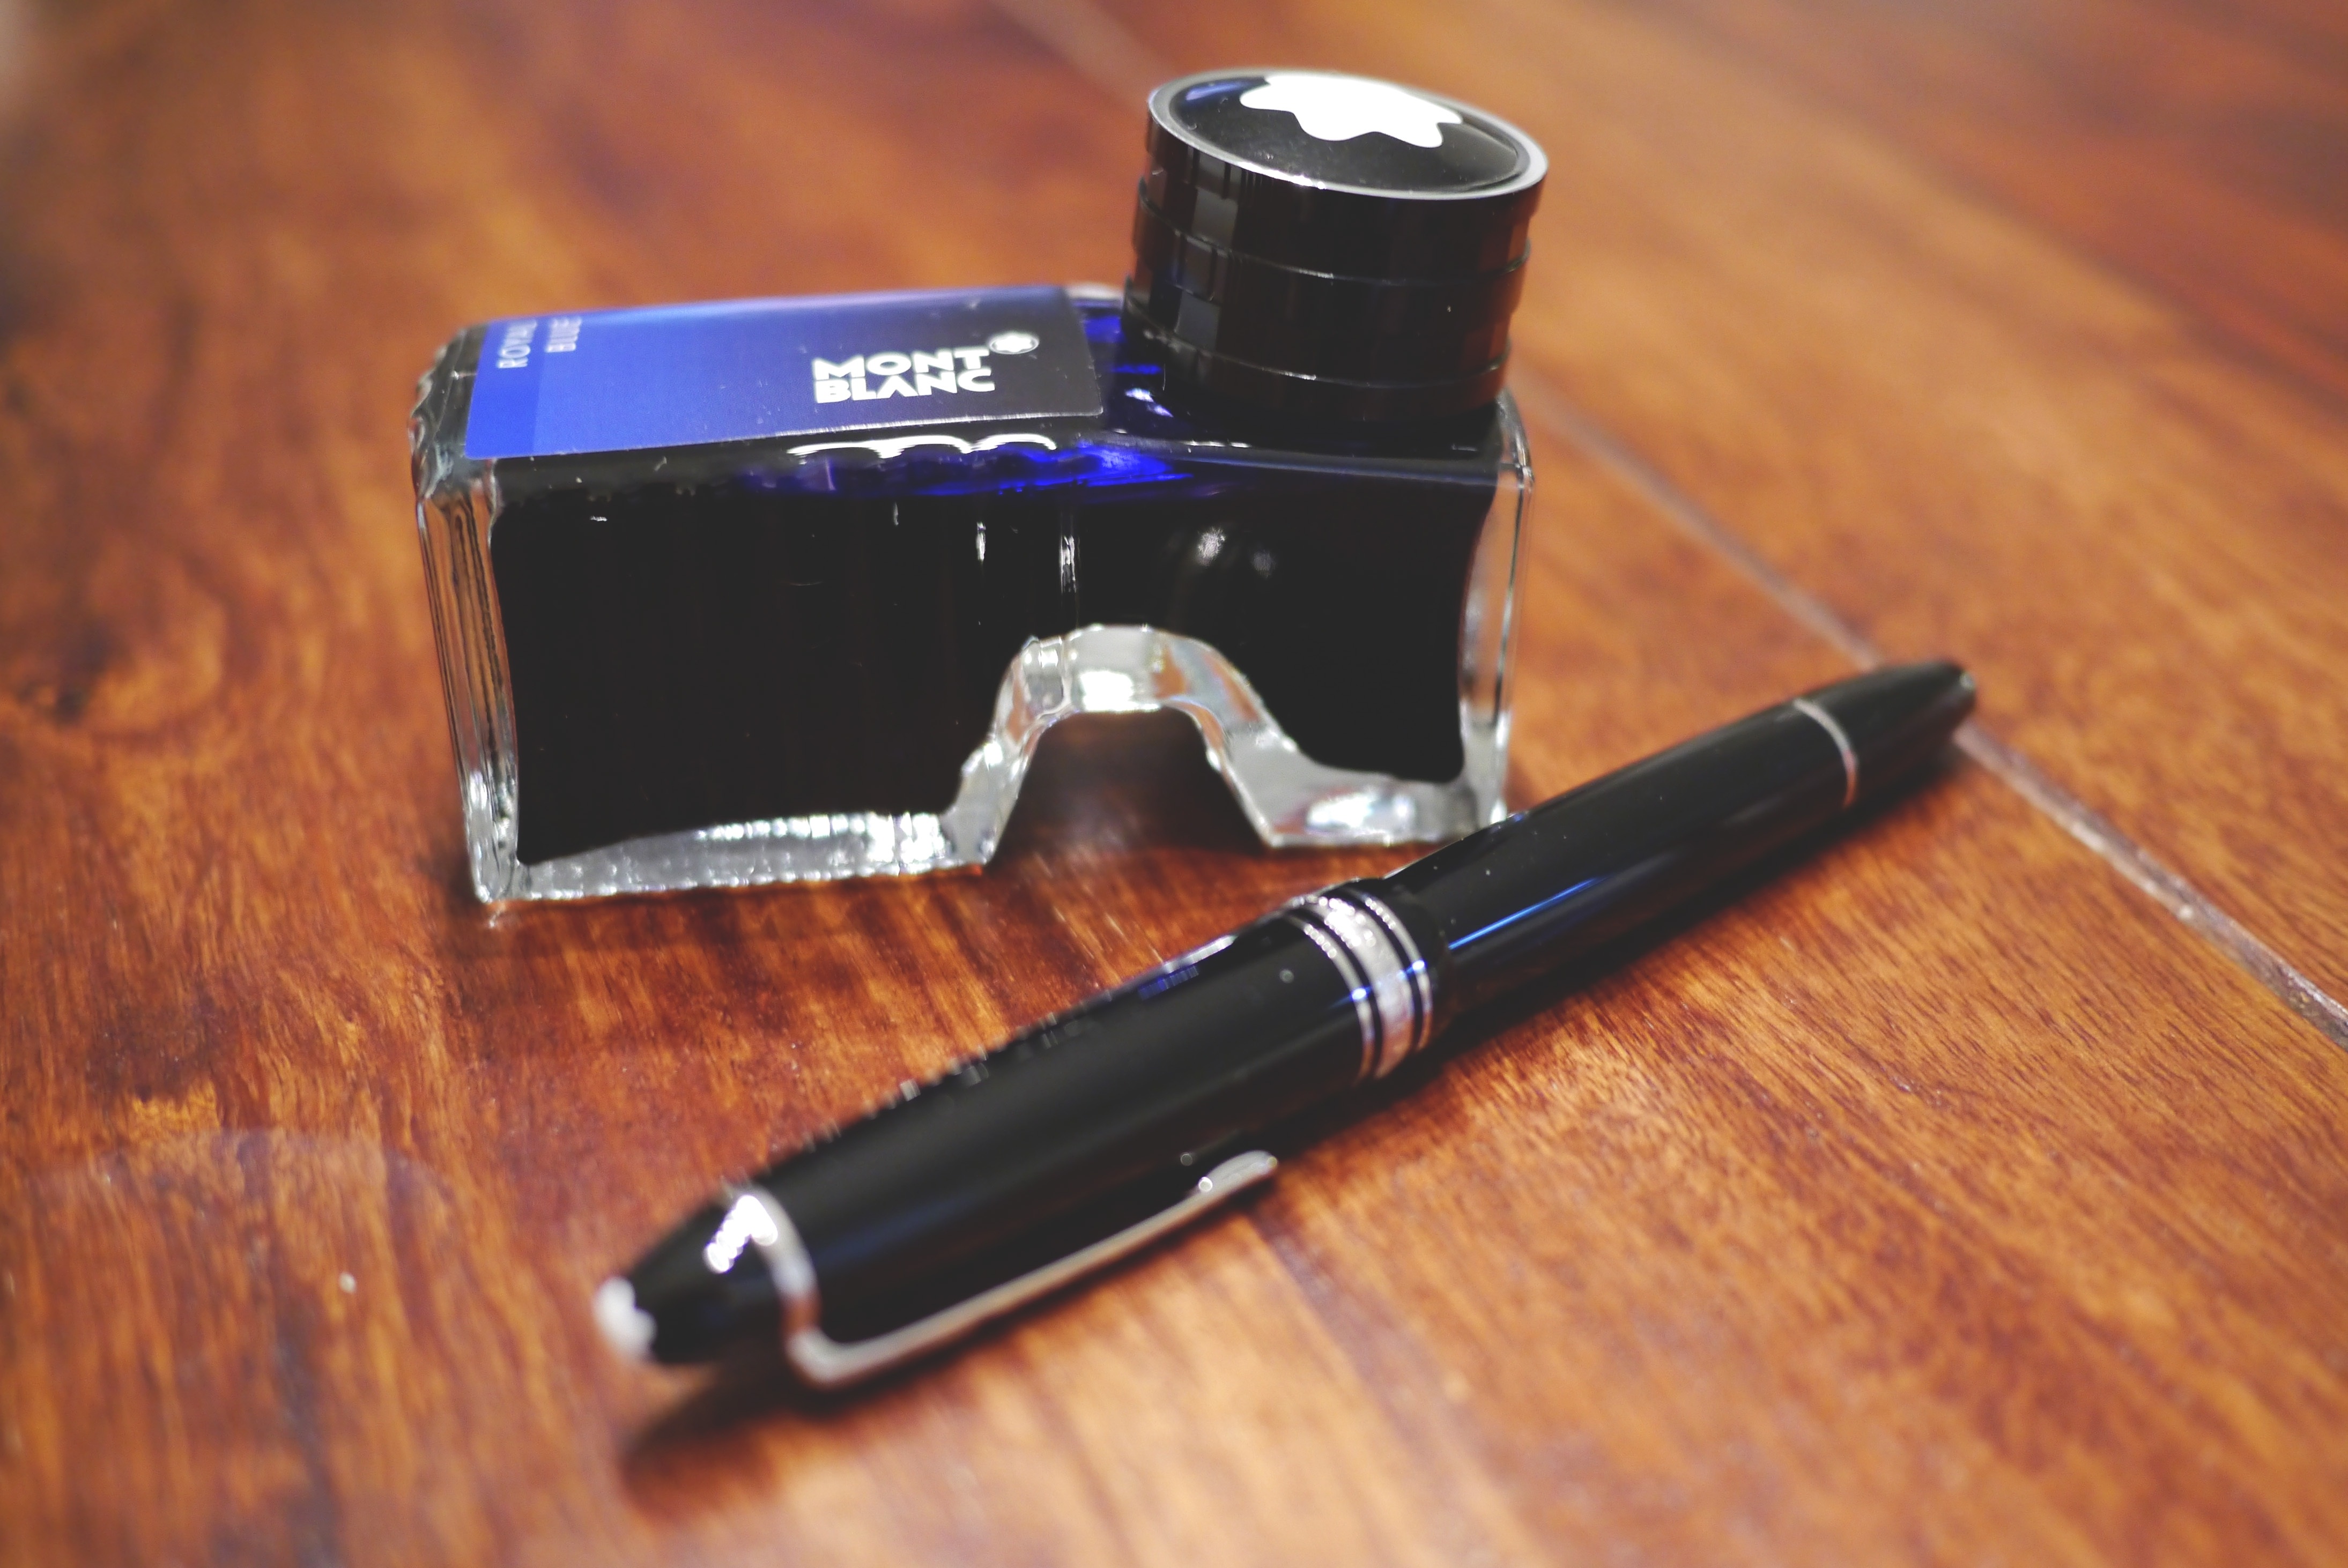
color, nostalgia, bottle, ink, fountain pen, glass bottle, mont blanc, gold, glasses, accessories, eyewear, expensive, leave, noble, filler, montblanc writing tool, le grande 146, vision care